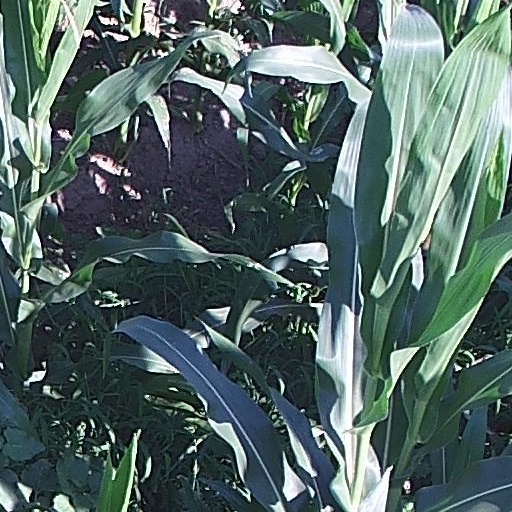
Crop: maize; corn